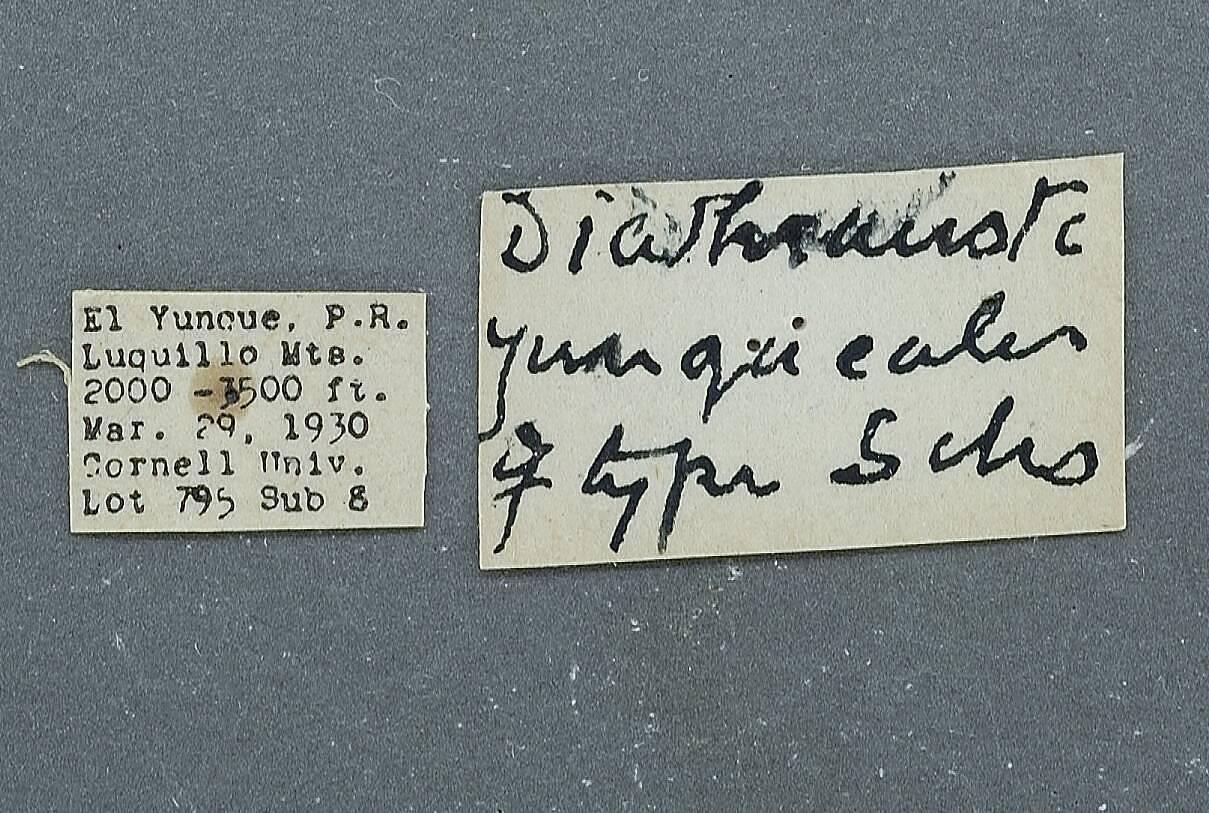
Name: Diathrausta yunquealis
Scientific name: Diathrausta yunquealis Schaus, 1940
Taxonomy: Animalia, Arthropoda, Insecta, Lepidoptera, Pyralidae
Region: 1067
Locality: El Yunque, Luquillo Mountains, Rio Grande, Puerto Rico, United States
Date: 29 Mar 1930